The Temple of No

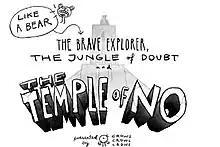

The Temple of No is a 2016 text adventure game by Studio Crows Crows Crows. It was written and voice acted by William Pugh, co-creator of "The Stanley Parable" and "Accounting+". Developed in Twine, it was published for free on Itch.io.